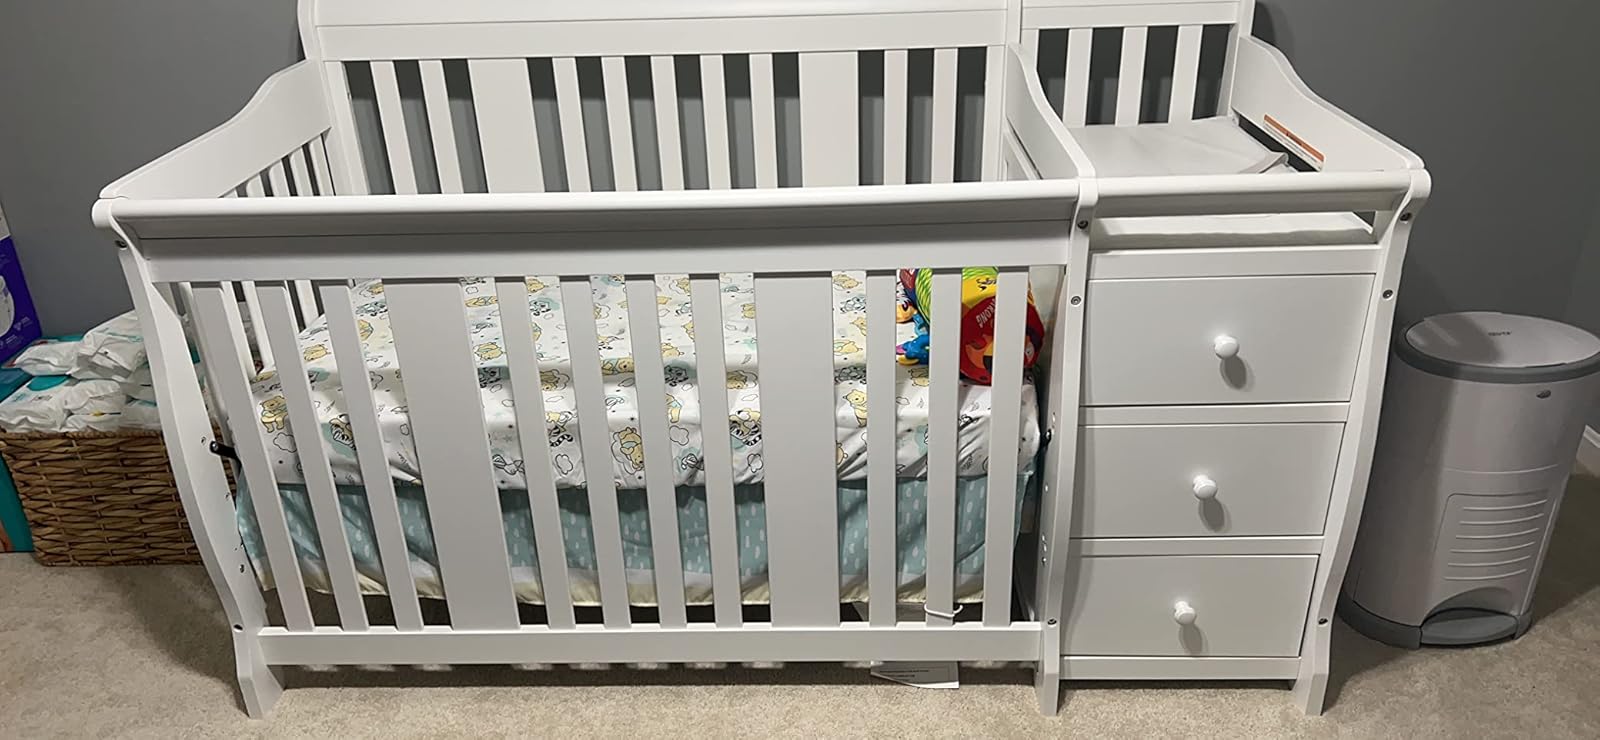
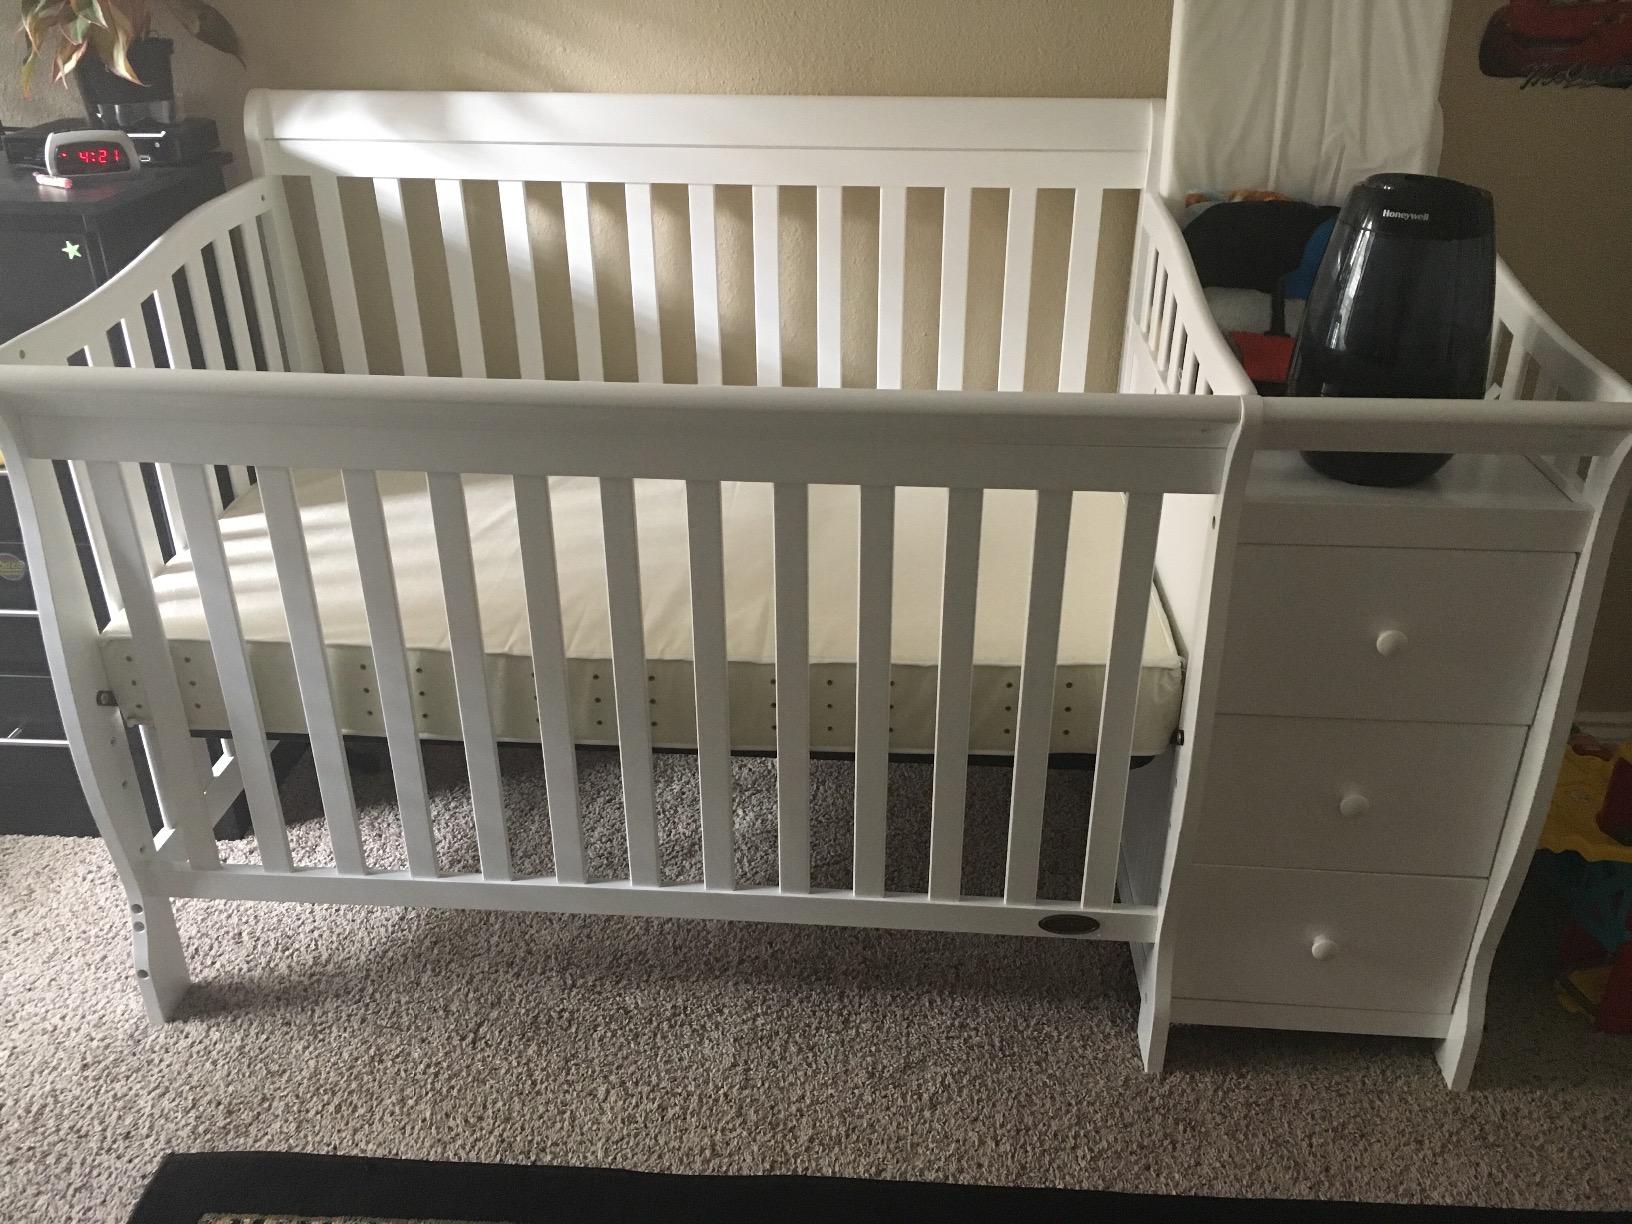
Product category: products_crib
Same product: yes